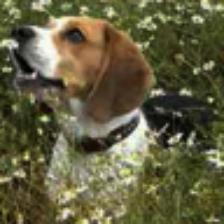
Label: NonHuman